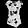
Label: T - shirt / top